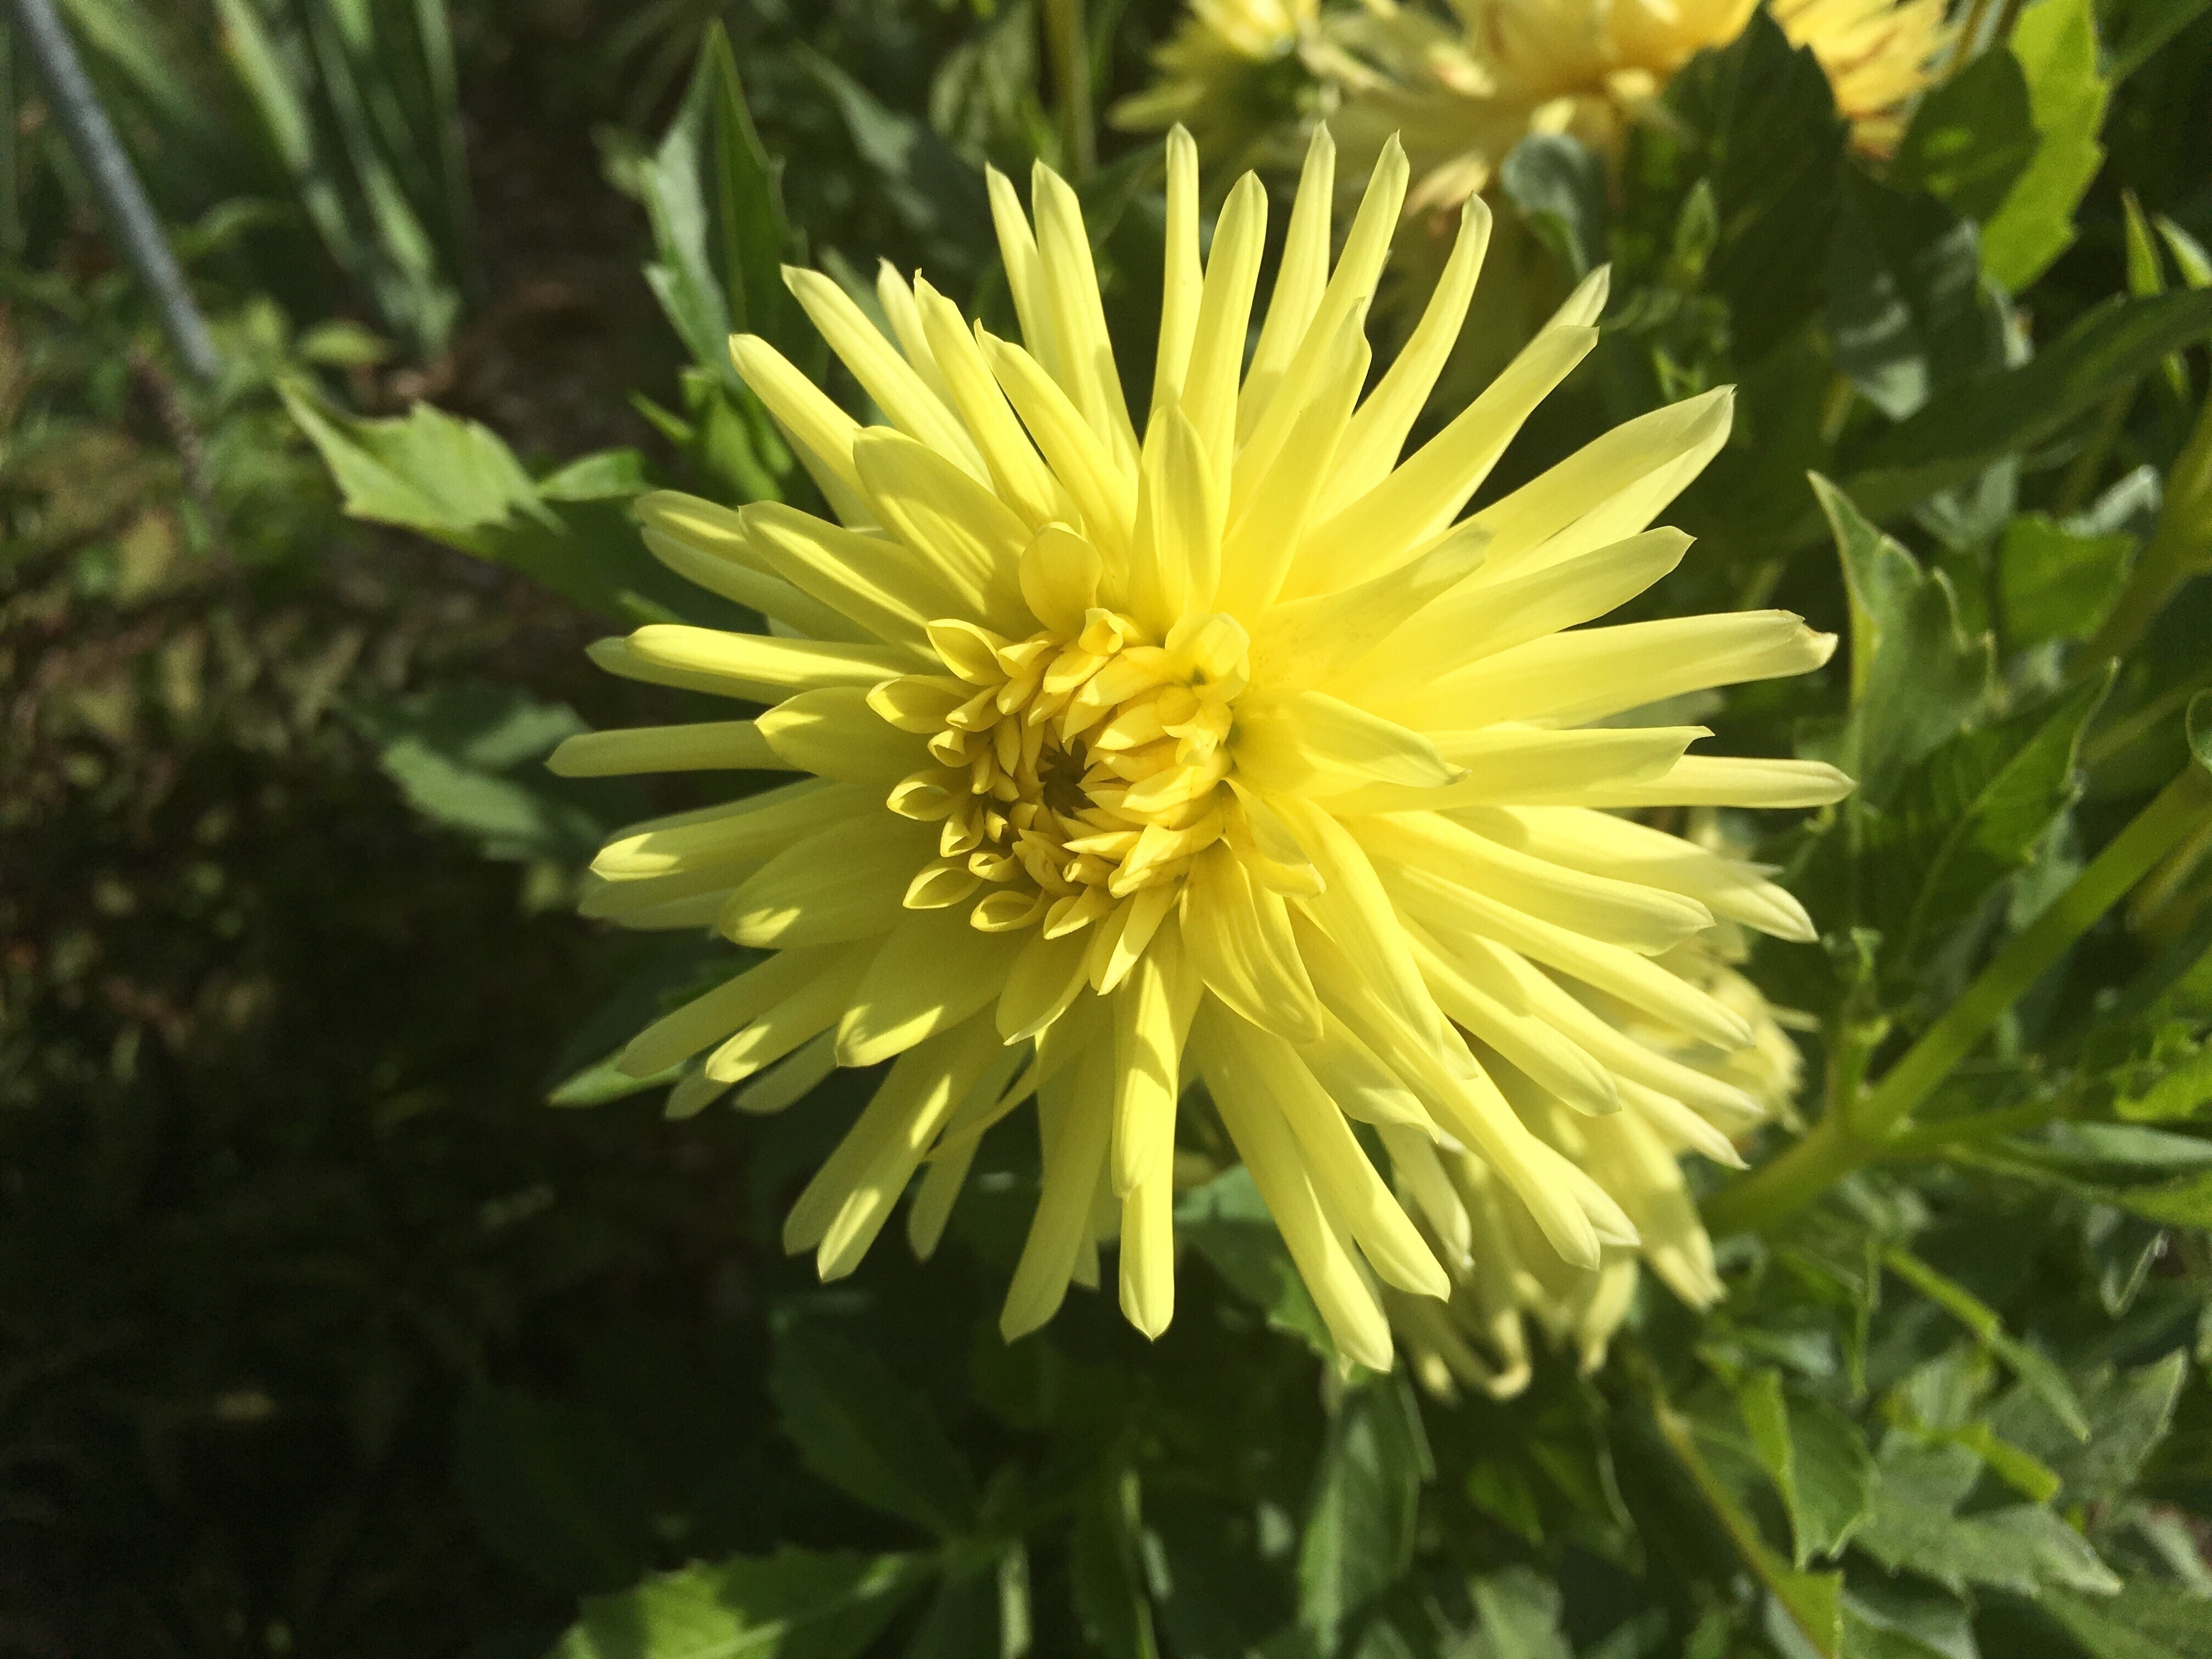
plant, dandelion, flower, petal, daisy, botany, yellow, flora, wildflower, dahlia, macro photography, flowering plant, daisy family, cactus form, ferncliff sunburst, oxeye daisy, land plant, marguerite daisy, chrysanths